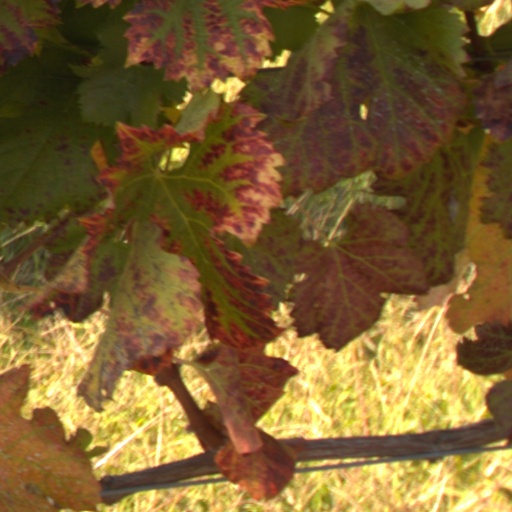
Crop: grape